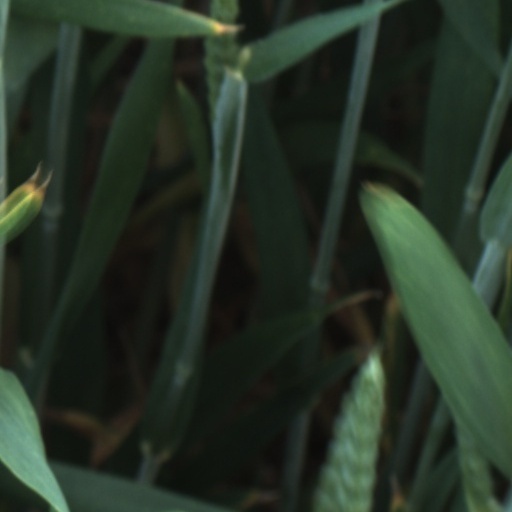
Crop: wheat